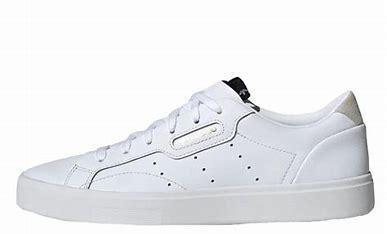
Brand: Adidas
Model: Sleek